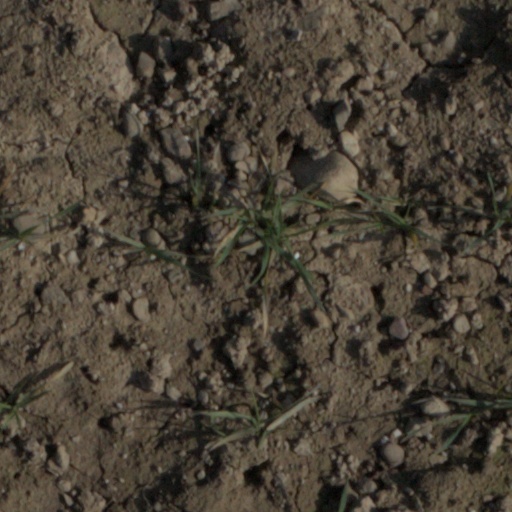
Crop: wheat